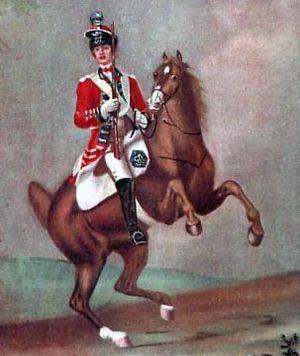
La bataille de Vila Velha ou bataille de Vila Velha de Ródão eut lieu en octobre 1762, au cours de la guerre de Sept Ans. Une force britanno-portugaise menée par John Burgoyne et Charles Lee reprit la ville de Vila Velha de Ródão aux envahisseurs espagnols qui l'avait capturée lors de l'invasion espagnole du Portugal. Burgoyne, qui avait capturé la base espagnole de Valencia de Alcántara deux mois plut tôt, marcha ensuite sur les forces se préparant à traverser le Tage depuis l'Alentejo.
Le terme dragon désigne des militaires se déplaçant à cheval mais combattant à pied, bien que certaines périodes de l'histoire aient fait déroger à cette règle dans leur attitude de combat.